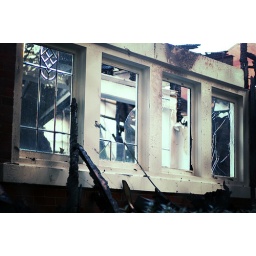
Once again, windows broken by firefighters to keep the building from exploding.